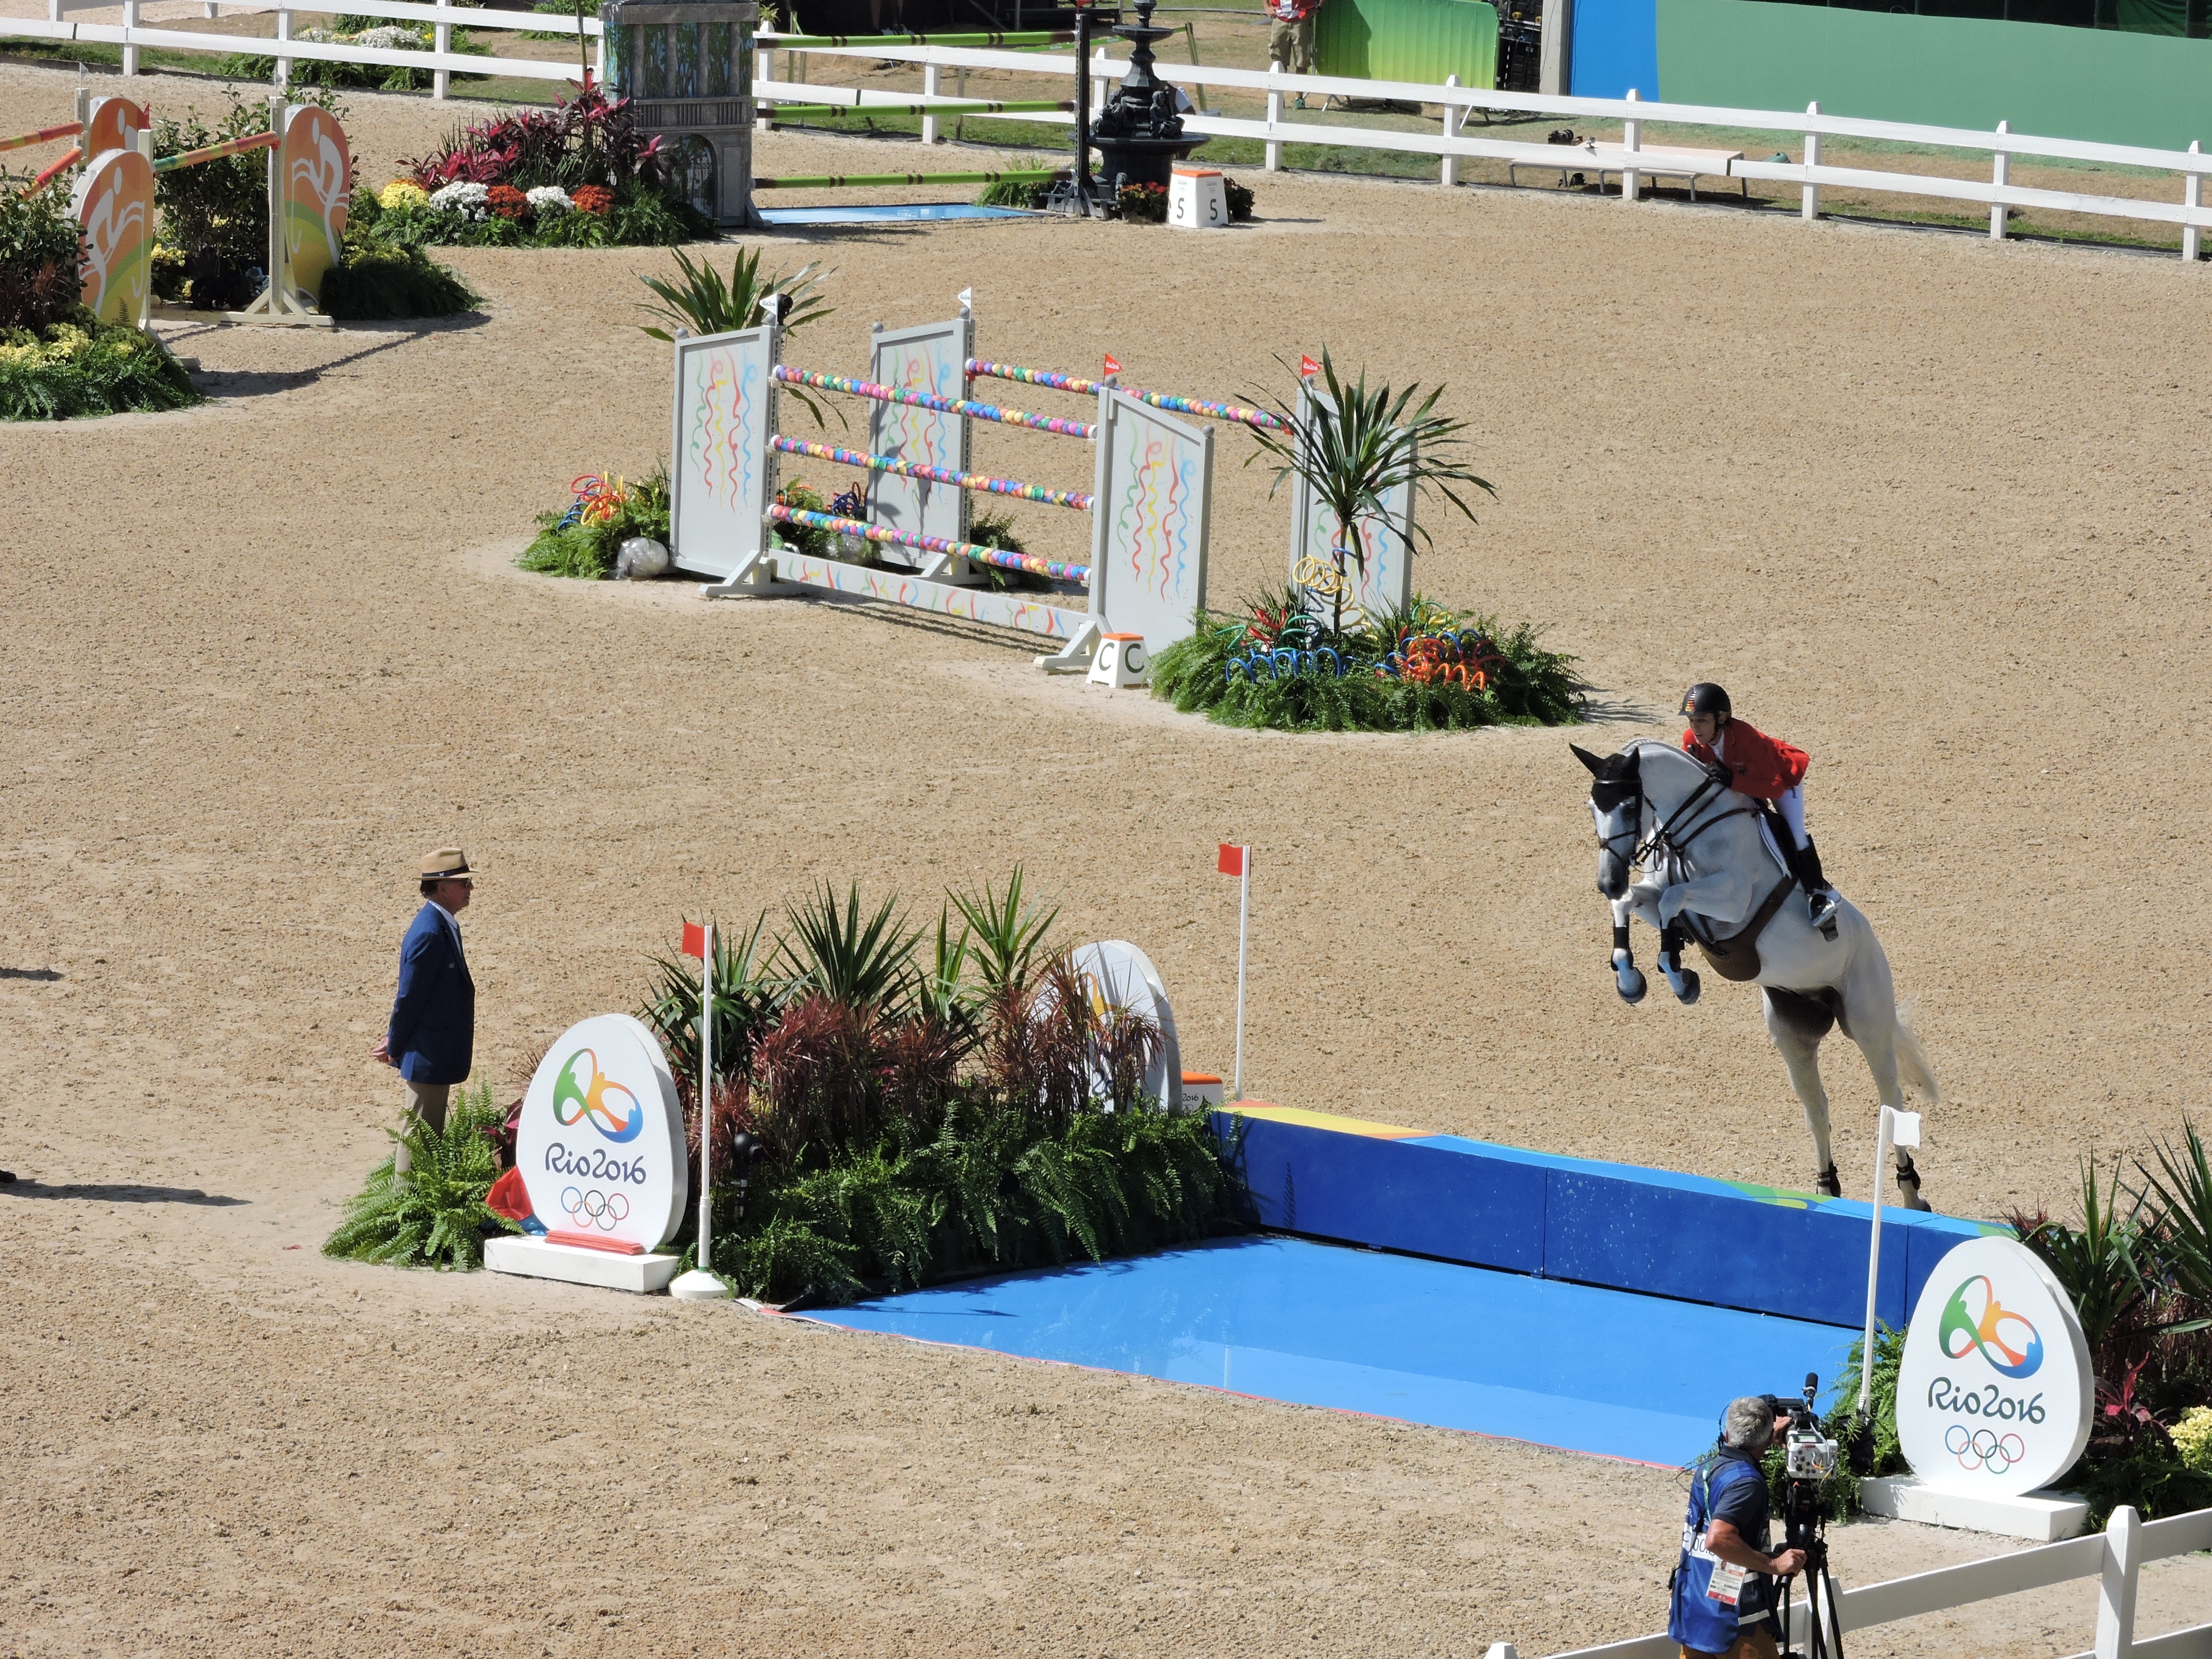
jump, horse, park, public space, equestrian, rio de janeiro, olympics, competition, focus, playground, knight, heels, mare, sol, rj, brazil, rio2016, supervisor, horsewoman, equestrianism, 2016 olympics, olympics 2016, river 2016, equitation, deodoro, bicycle motocross, endurance sports, outdoor play equipment